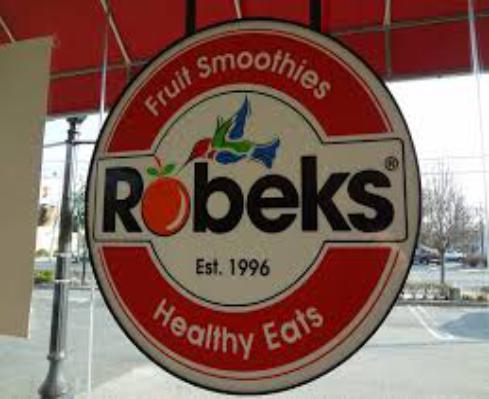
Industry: Food